Dred Scott v. Sandford

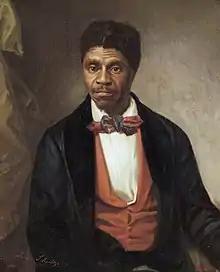
Dred Scott

Dred Scott was born a slave in Virginia around 1799. Little is known of his early years. His owner, Peter Blow, moved to Alabama in 1818, taking his six slaves along to work a farm near Huntsville. In 1830, Blow gave up farming and settled in St. Louis, Missouri, where he sold Scott to U.S. Army surgeon Dr. John Emerson. After purchasing Scott, Emerson took him to Fort Armstrong in Illinois. A free state, Illinois had been free as a territory under the Northwest Ordinance of 1787 and had prohibited slavery in its constitution in 1819 when it was admitted as a state.